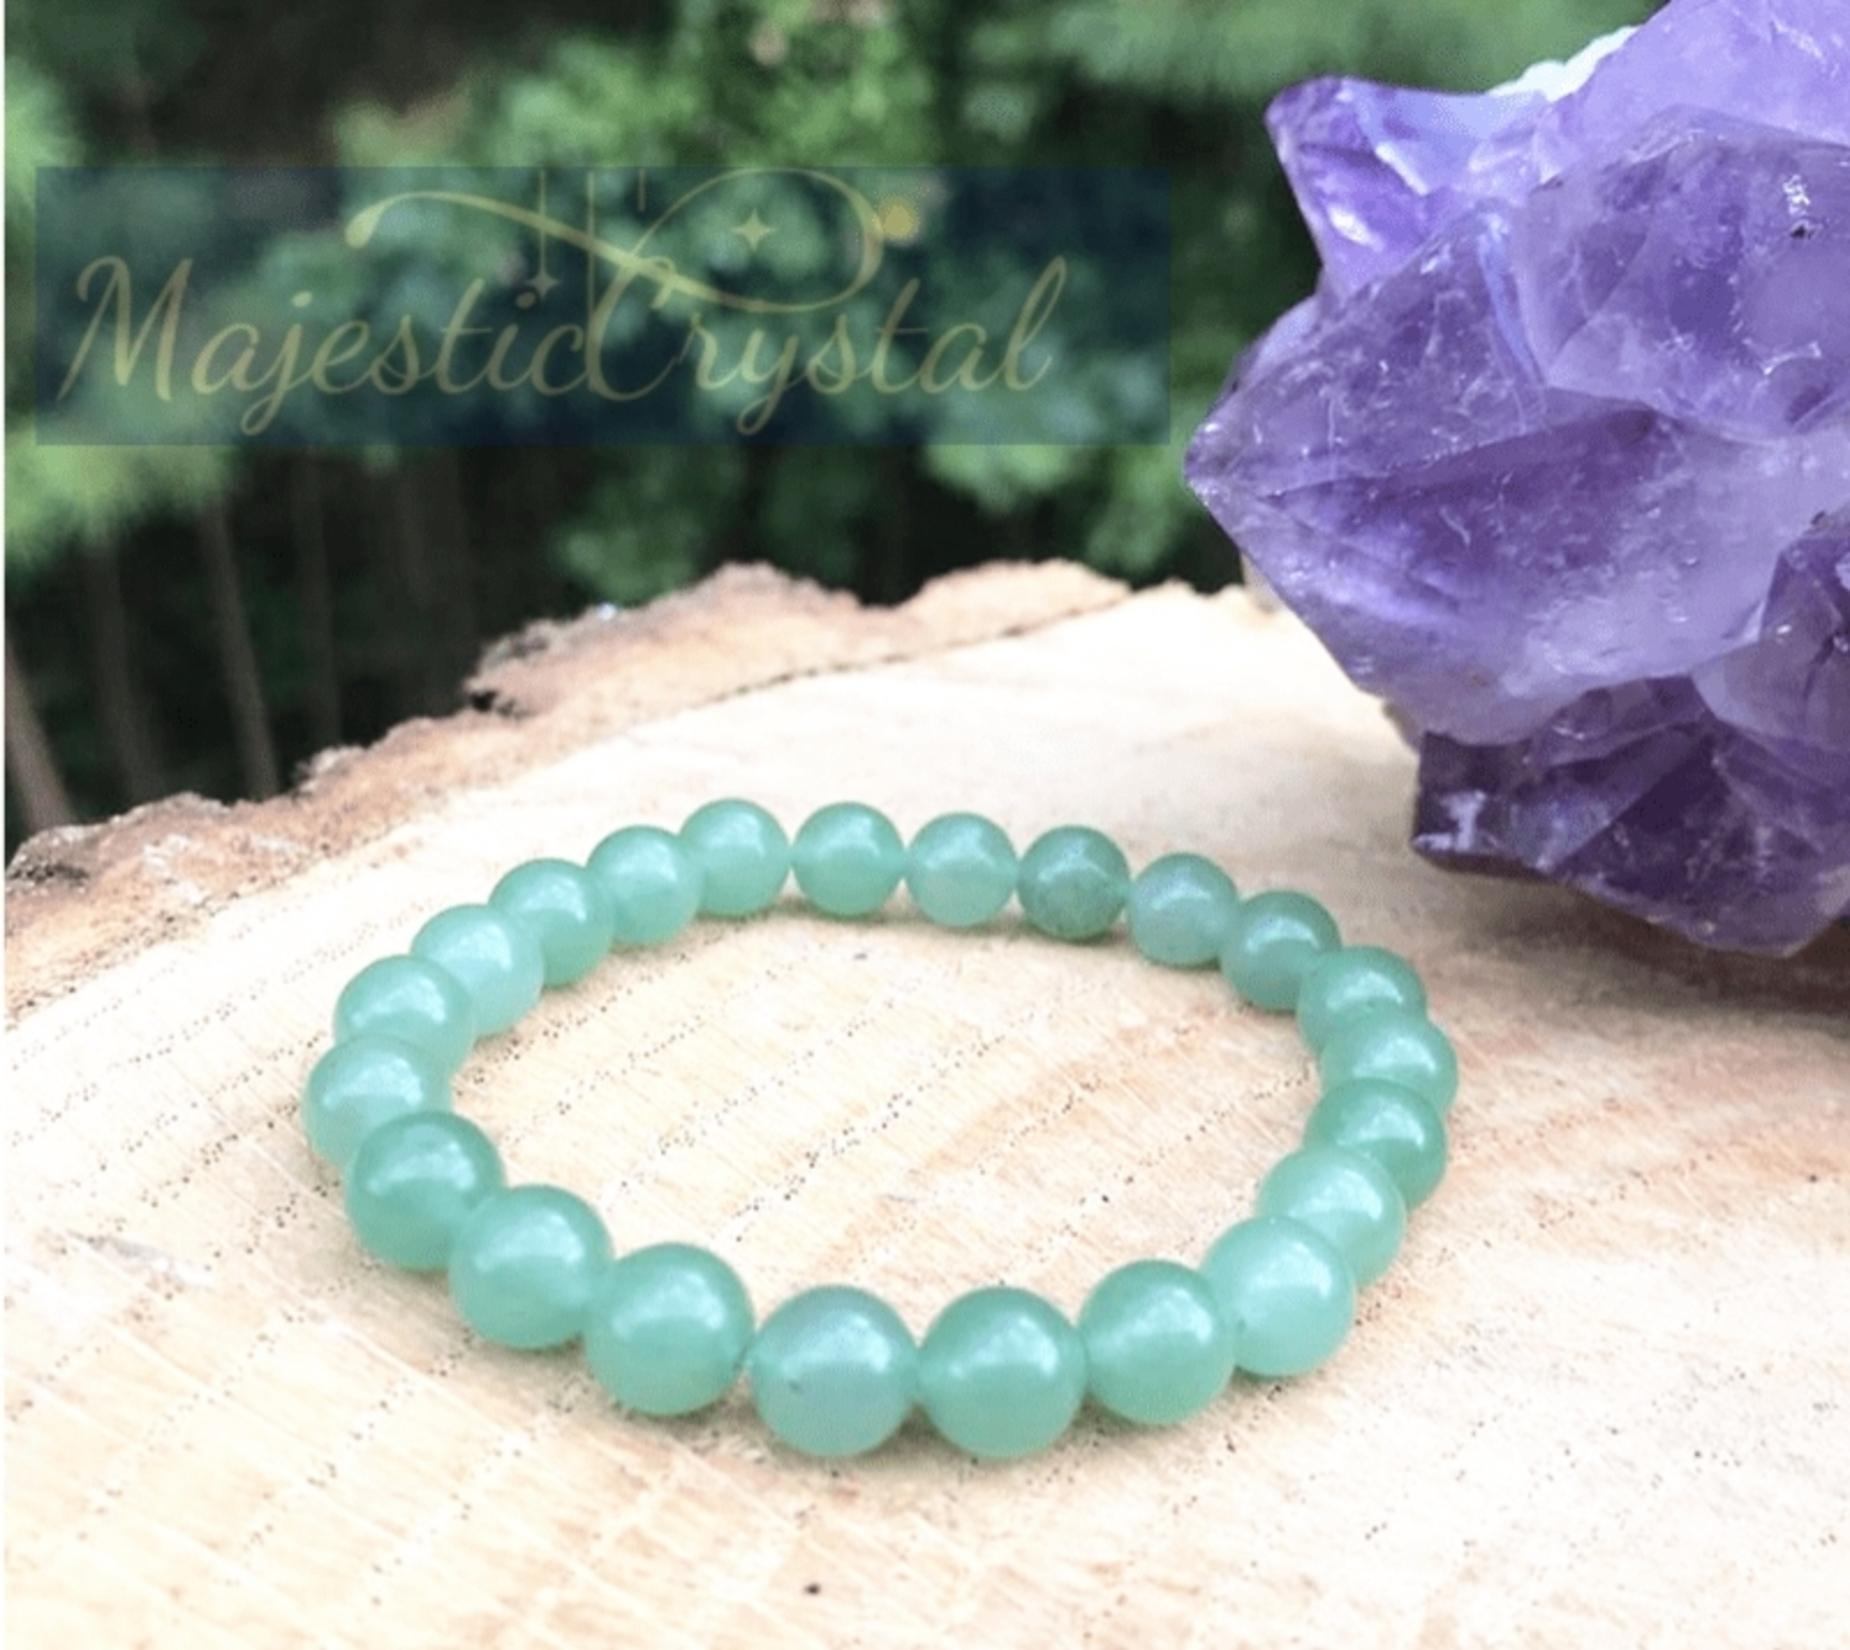
Majestic Crystals Mahogany Obsidian Beaded Bracelet
Type: Bracelets & Bangles
Brand: Majestic Crystals
Price: Rs. 1099
Majestic Crystals Mahogany Obsidian Beaded Bracelet